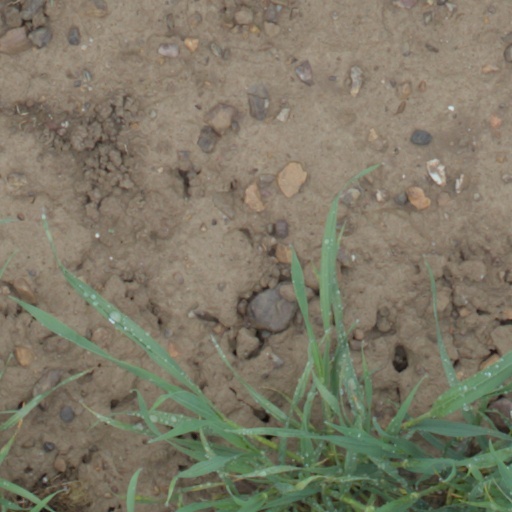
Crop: wheat